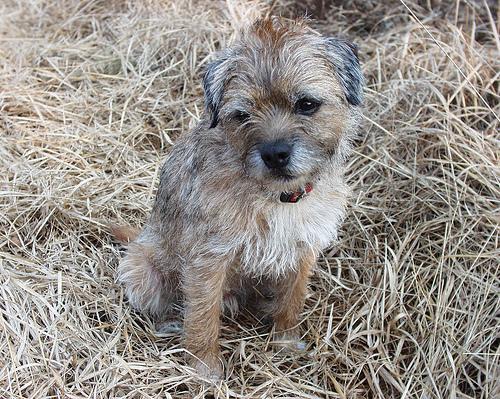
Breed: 206-n000007-Border_terrier